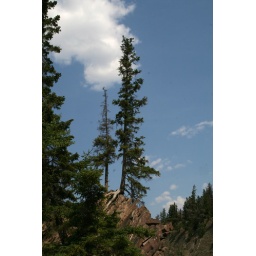
A pine tree above the falls which appears to be growing out of a rock!